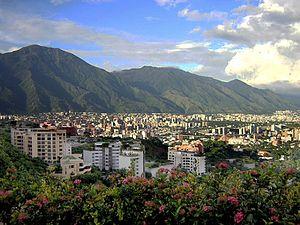
Santiago de León de Caracas, traditionnellement connue sous le nom de Caracas, est la capitale et la plus grande ville du Venezuela. Couvrant 433 km², la ville fait partie du district Capitale au sein de la municipalité de Libertador. Caracas compte trois millions d'habitants.
Cet article est partiellement ou en totalité issu de l’article de Wikipédia en allemand intitulé « Liste der Städte in Venezuela ».